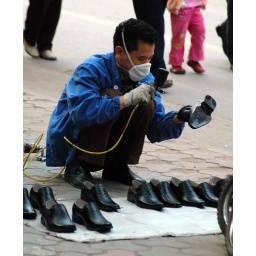
A man &amp;quot;paints&amp;quot; dress shoes outside of his shoe shop in Mengla, Yunnan, China.